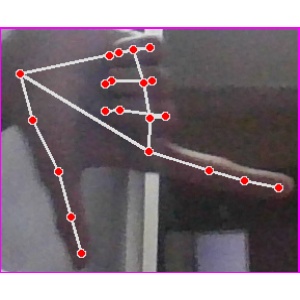
अक्षर: ख